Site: brandenburg
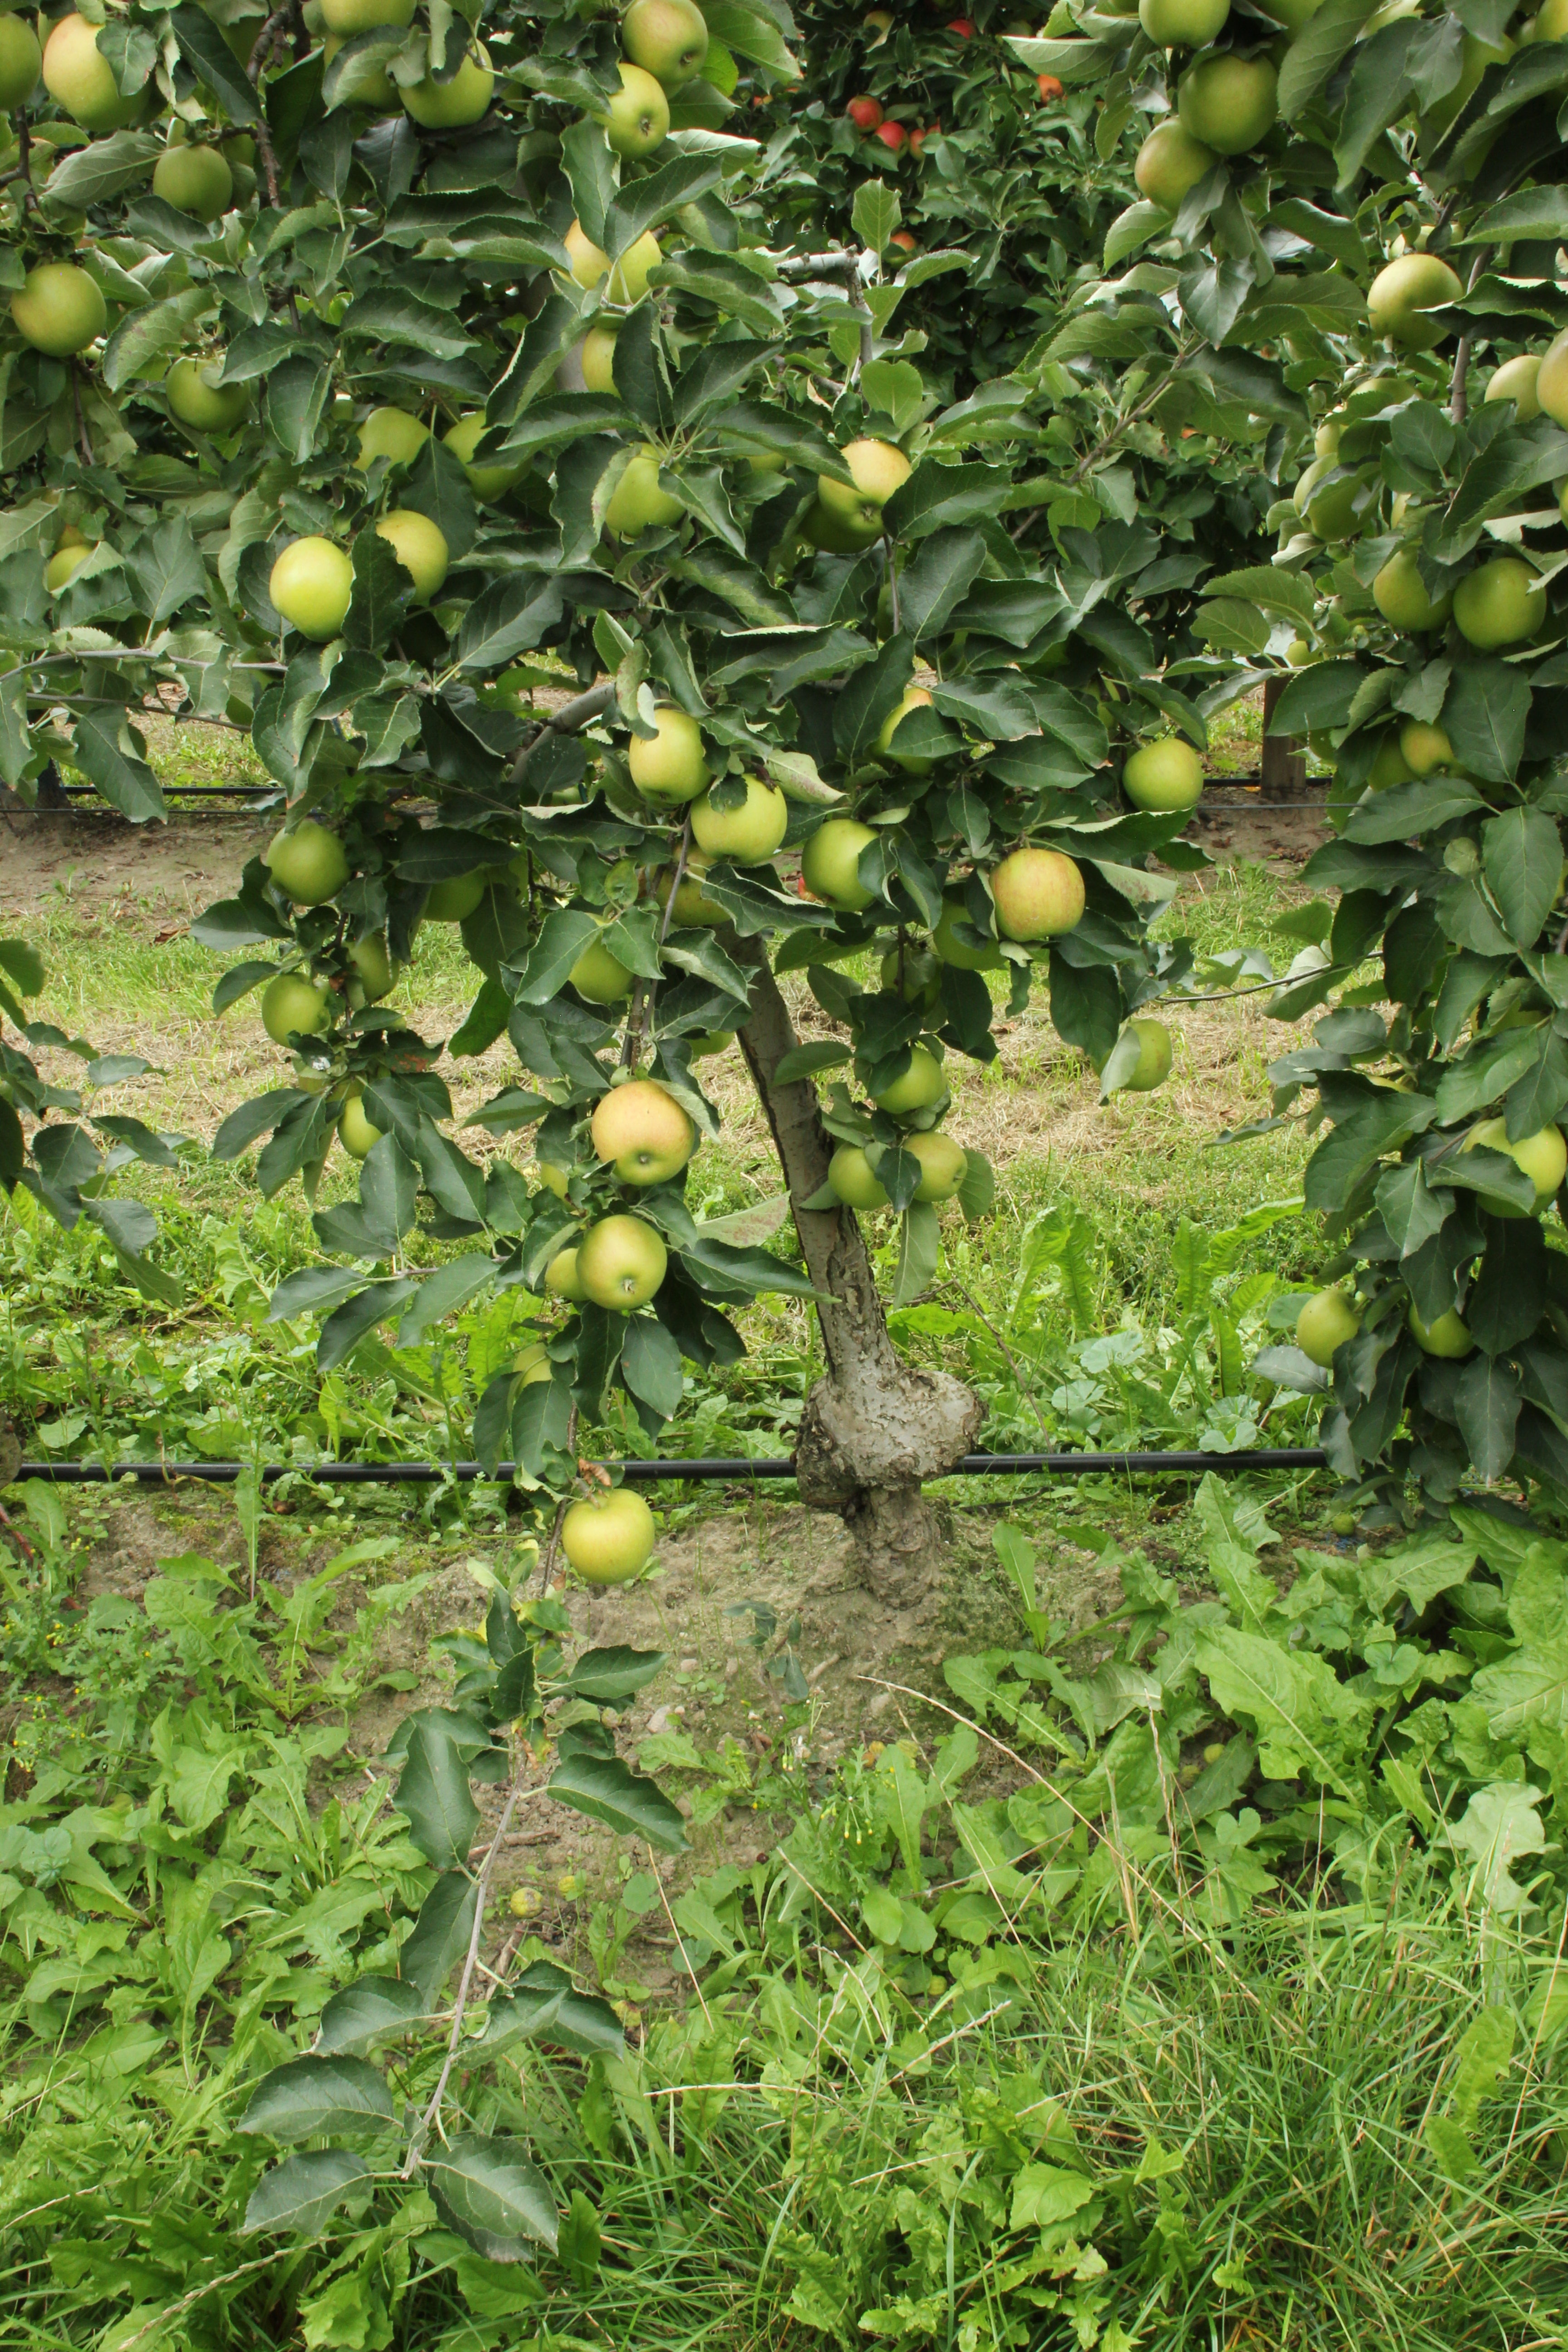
Growth stage (BBCH 87): Maturity of fruit and seed